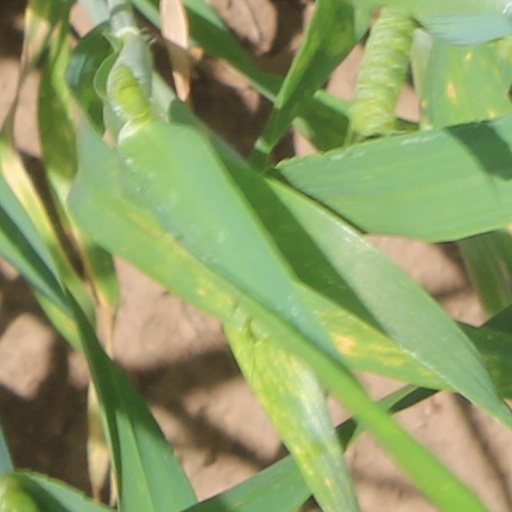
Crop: wheat